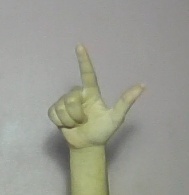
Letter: laam